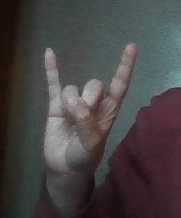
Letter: la